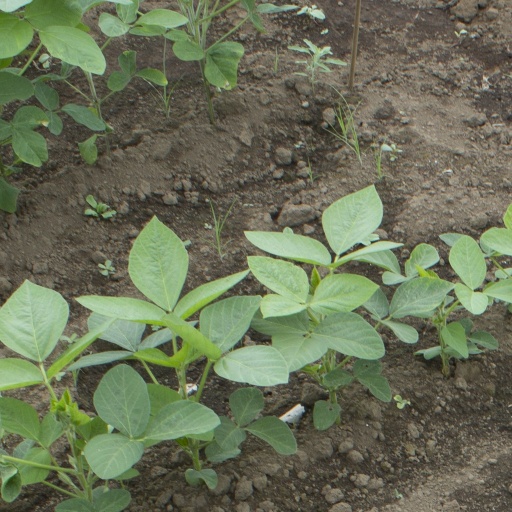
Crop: soybean